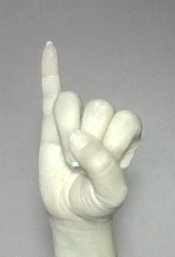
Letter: meem